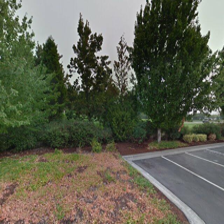
Label: streetView